Islamic Emirate of Afghanistan (1996–2001)

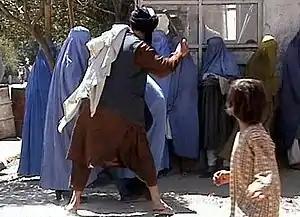
A member of the Taliban's religious police beating a woman in Kabul on 26 August 2001. The footage was filmed by RAWA.

During the Taliban's period of rule, brutal repression of women was widespread in the Emirate. Abuses were frequently and violently enforced by the religious police. For example, the Taliban issued edicts forbidding women from being educated, forcing girls to leave schools and colleges. Women leaving their houses were required to be accompanied by a male relative and were obligated to wear the burqa, a traditional dress covering the entire body except for a small slit out of which to see. Those accused of disobeying were publicly beaten. In one instance, a young woman named Sohaila was charged with adultery after walking with a man who was not a relative; she was publicly flogged in Ghazi Stadium, receiving 100 lashes. Female employment was restricted to the medical sector, where male medical personnel were prohibited from treating women and girls. This extensive ban on the employment of women further resulted in the widespread closure of primary schools, as almost all teachers prior to the Taliban's rise had been women, further restricting access to education not only to girls but also to boys. Restrictions became especially severe after the Taliban took control of the capital. In February 1998, for instance, religious police forced all women off the streets of Kabul and issued new regulations ordering people to blacken their windows so that women would not be visible from outside.